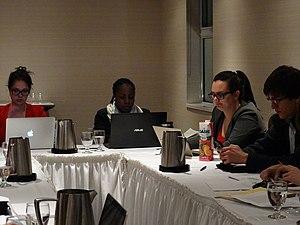
Photo de députés étudiantes et étudiants travaillent en commission parlementaire lors de la 30e législature à l'hôtel Château Laurier.
Le Parlement étudiant du Québec est une simulation des travaux de l'Assemblée nationale du Québec. C'est une simulation parlementaire non partisane qui a lieu annuellement où environ 125 participants âgés de 18 à 25 ans reproduisent le fonctionnement de l'Assemblée nationale du Québec. L'événement est organisé par l'Assemblée parlementaire des étudiants du Québec, une organisation sans but lucratif financée en partie par des cotisations prélevées auprès des participants du PEQ, en partie par des subventions gouvernementales et enfin, par des commandites privées.